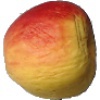
Label: red_yellow_apple